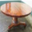
Label: table